Apple Records

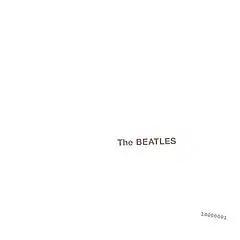
"The Beatles" was the band's first album under Apple Records.

Apple Corps Ltd was conceived by the Beatles in 1967 after the death of their manager Brian Epstein. It was intended to be a small group of companies (Apple Retail, Apple Publishing, Apple Electronics, and so on) as part of Epstein's plan to create a tax-effective business structure. The first project that the band released after forming the company was their film "Magical Mystery Tour", which was produced under the Apple Films division. Apple Records was officially founded by the group after their return from India in 1968 as another sub-division of Apple Corps.